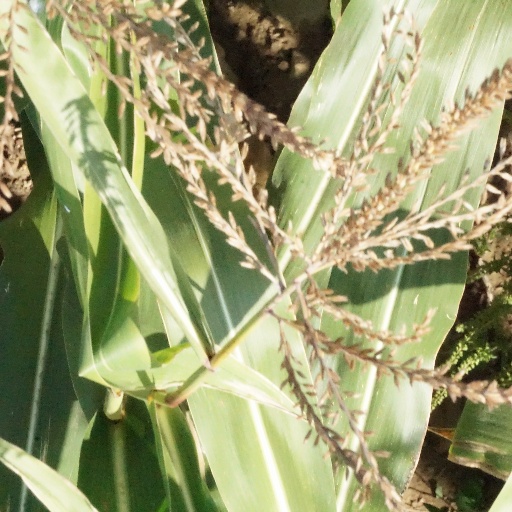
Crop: maize; corn